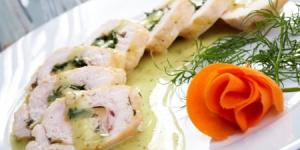
pollo relleno de jamon y queso